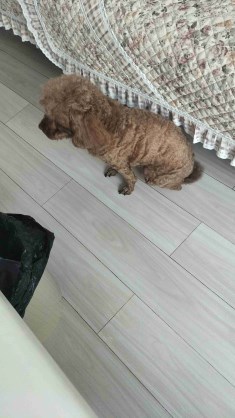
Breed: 7449-n000128-teddy